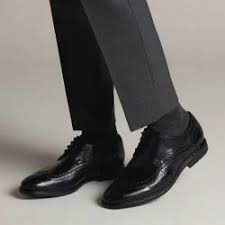
Label: Brogue